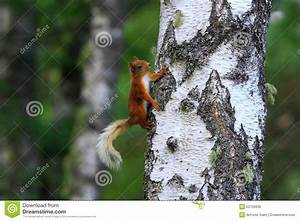
Label: scoiattolo